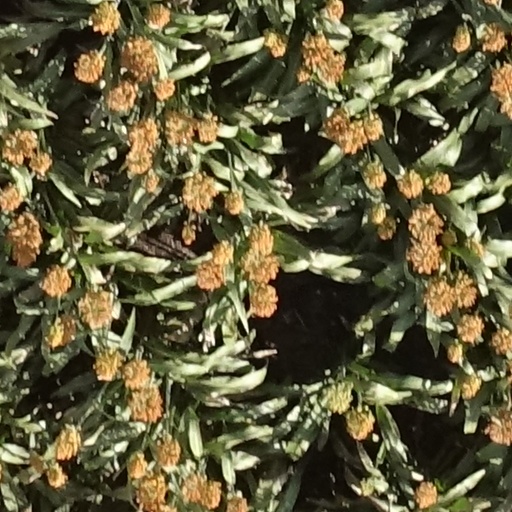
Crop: sorghum